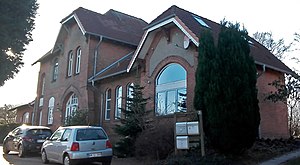
Rinkenæs Station
Rinkenæs Station
Rinkenæs Station fra vejsiden
Rinkenæs Station er en tidligere station i Rinkenæs på Sønderborgbanen i Jylland. Den åbnede for trafik i 1901, dengang med to spor. Omkring 1914 blev der lagt et tredje spor. Stationen blev nedsat til trinbræt i 1966 og endeligt nedlagt i 1974.